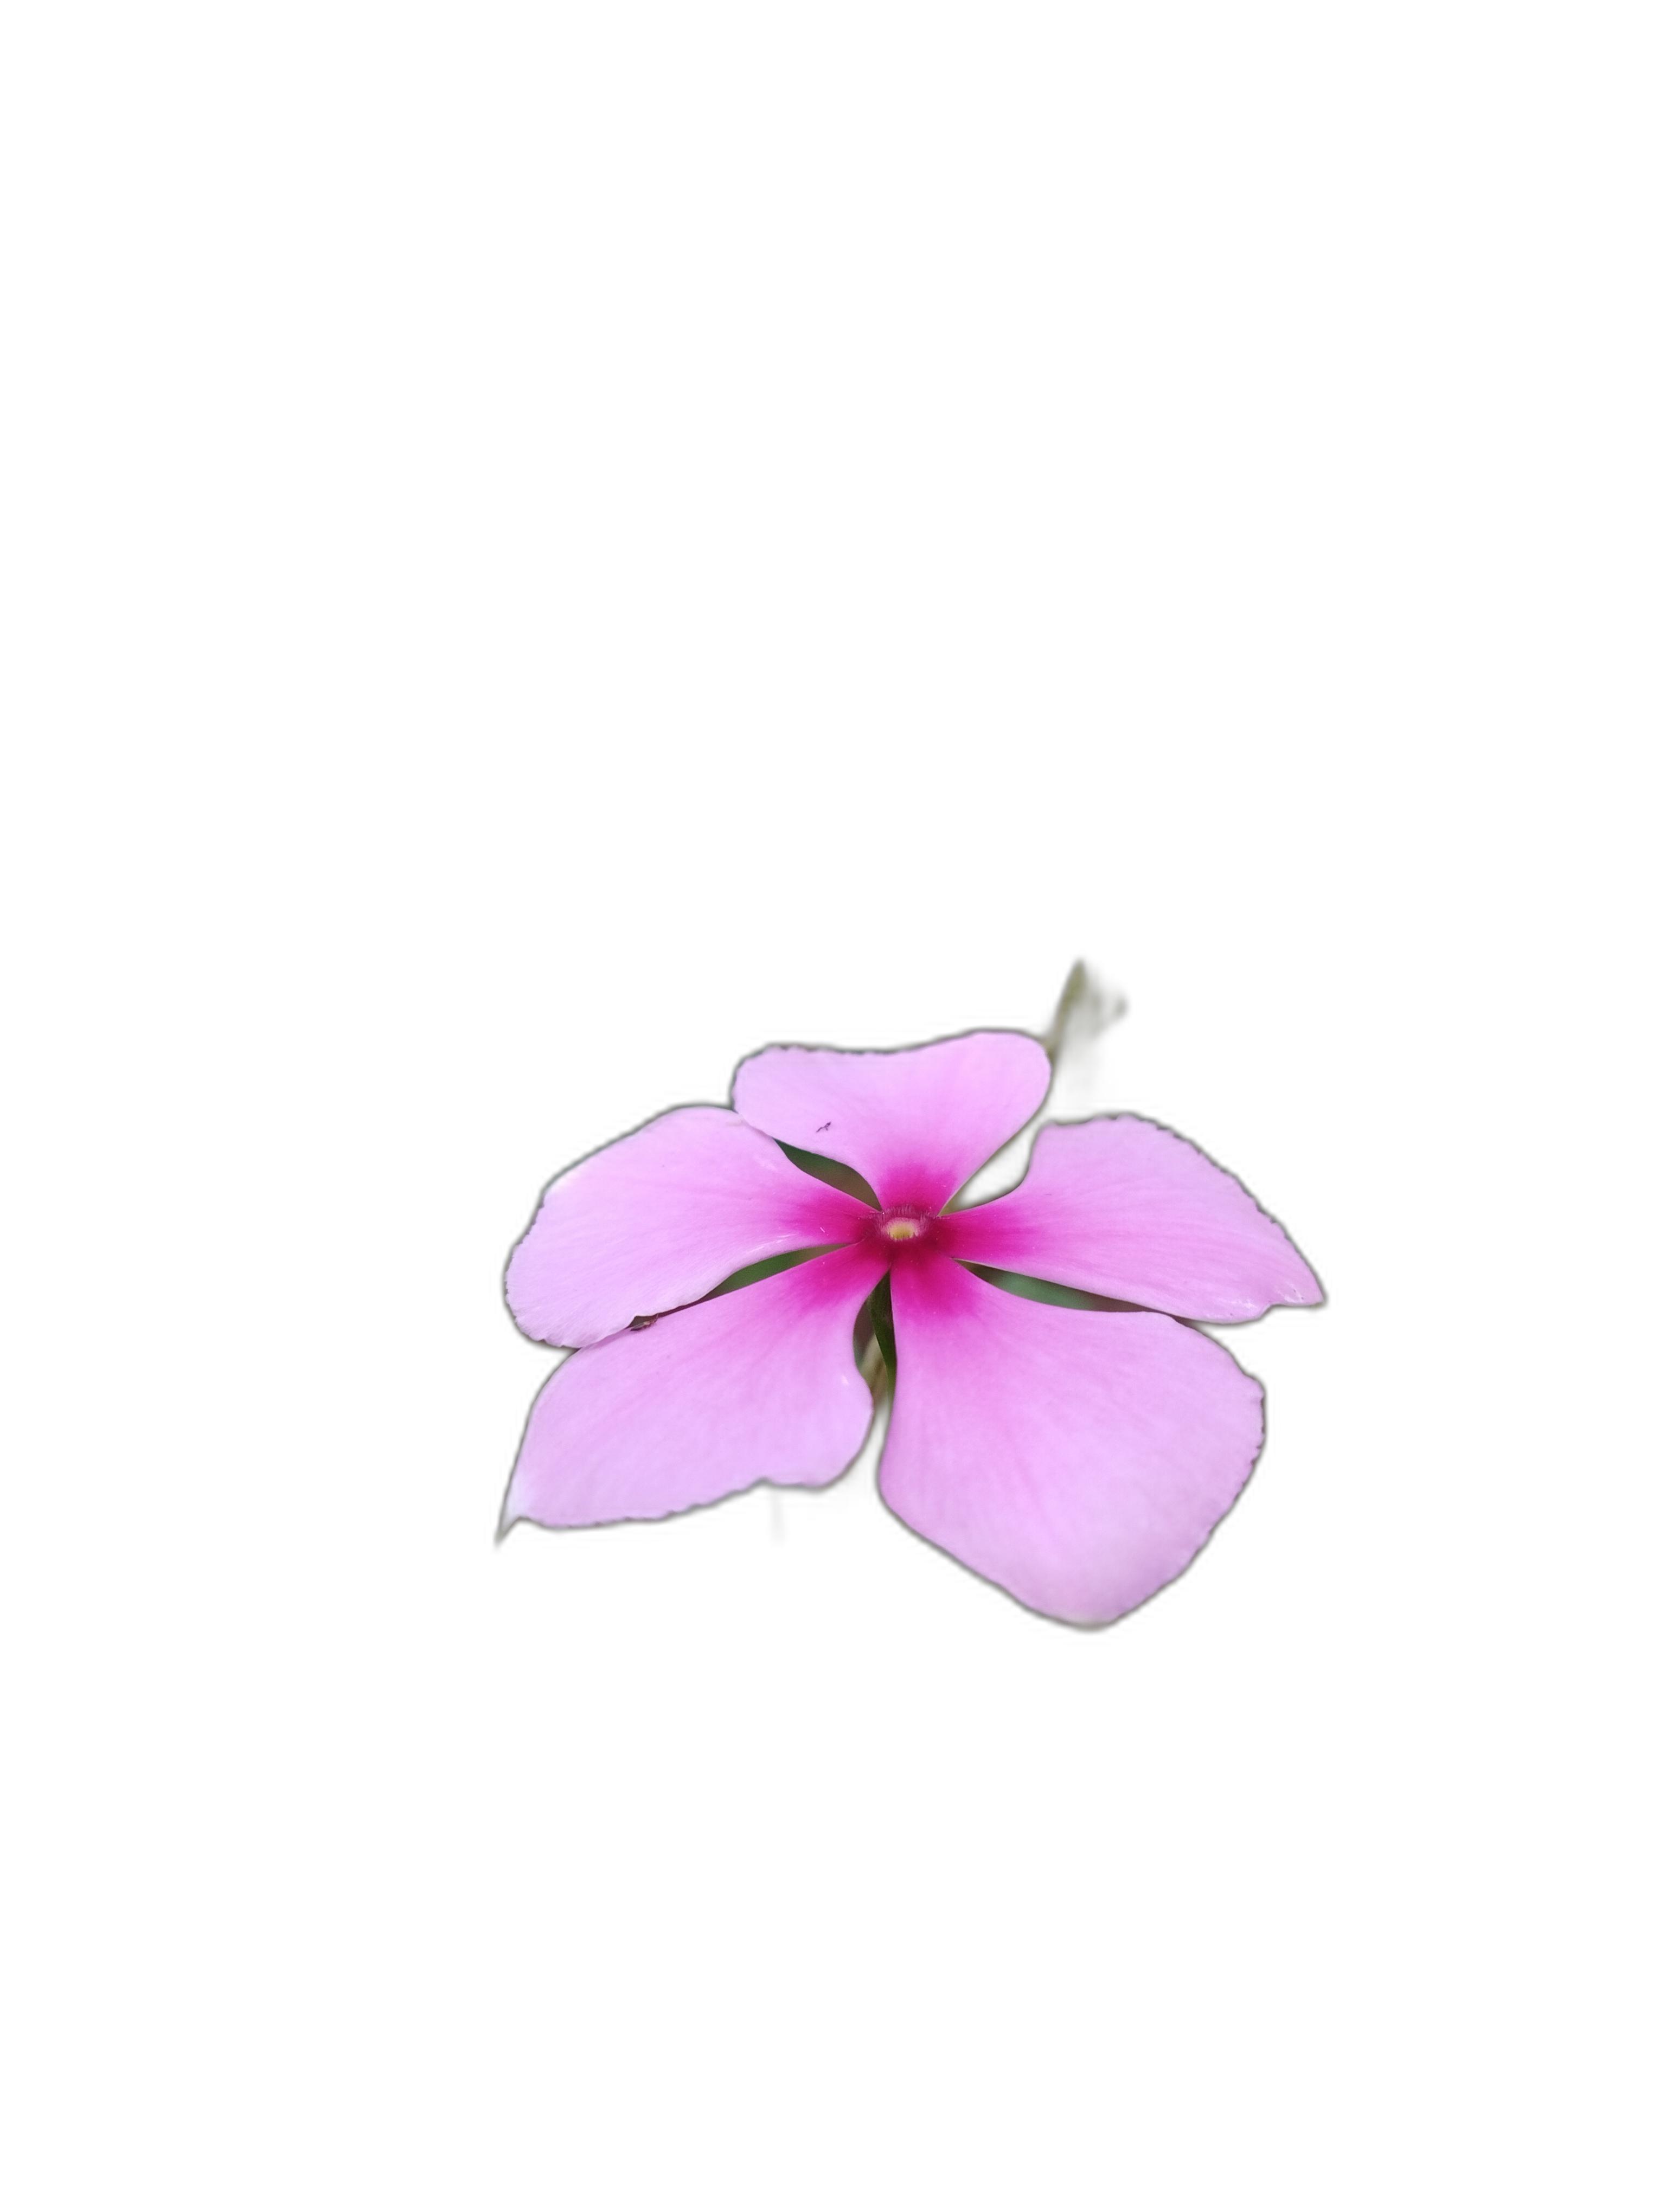
Label: Madagascar periwinkle